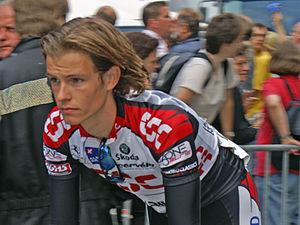
Linus Gerdemann est un coureur cycliste allemand, né le 16 septembre 1982 à Münster, professionnel de 2003 à 2016.